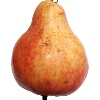
Label: red_pear